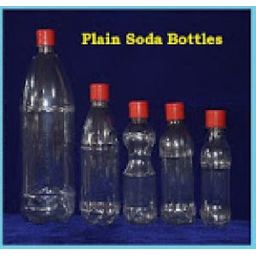
Label: bottles